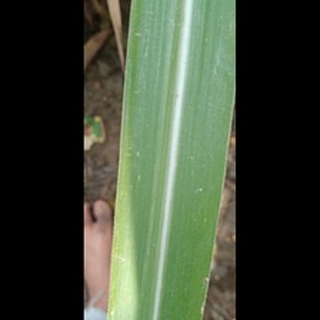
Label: healthy_sugarcane